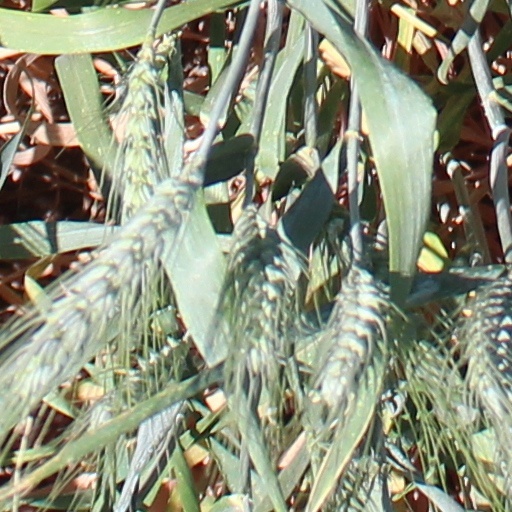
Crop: wheat